Orez Shu'it

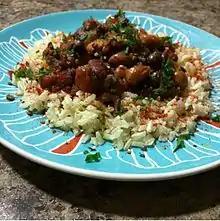
Orez Shu'it (Hebrew: אורז שעועית)

Orez Shu'it (Ladino: or "") is an Israeli dish consisting of white beans cooked in a tomato paste, served on white rice. The dish was developed by Sephardic Jews in the old city of Jerusalem and was later adopted by other Jewish groups. It is today served in homes and restaurants as a side dish and is considered part of the regional cuisine of Jerusalem. Modern variations include adding meat (beef, lamb, chicken) and fried onions.